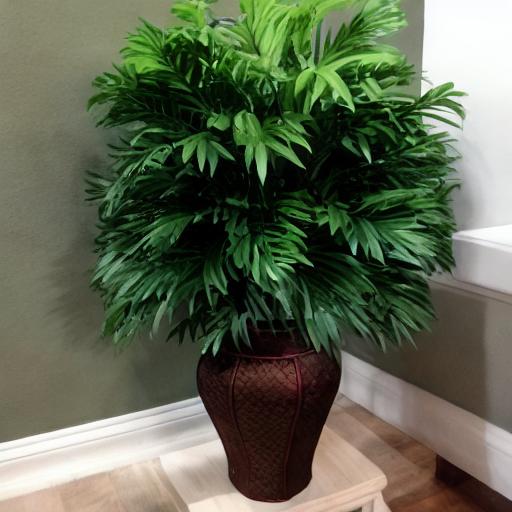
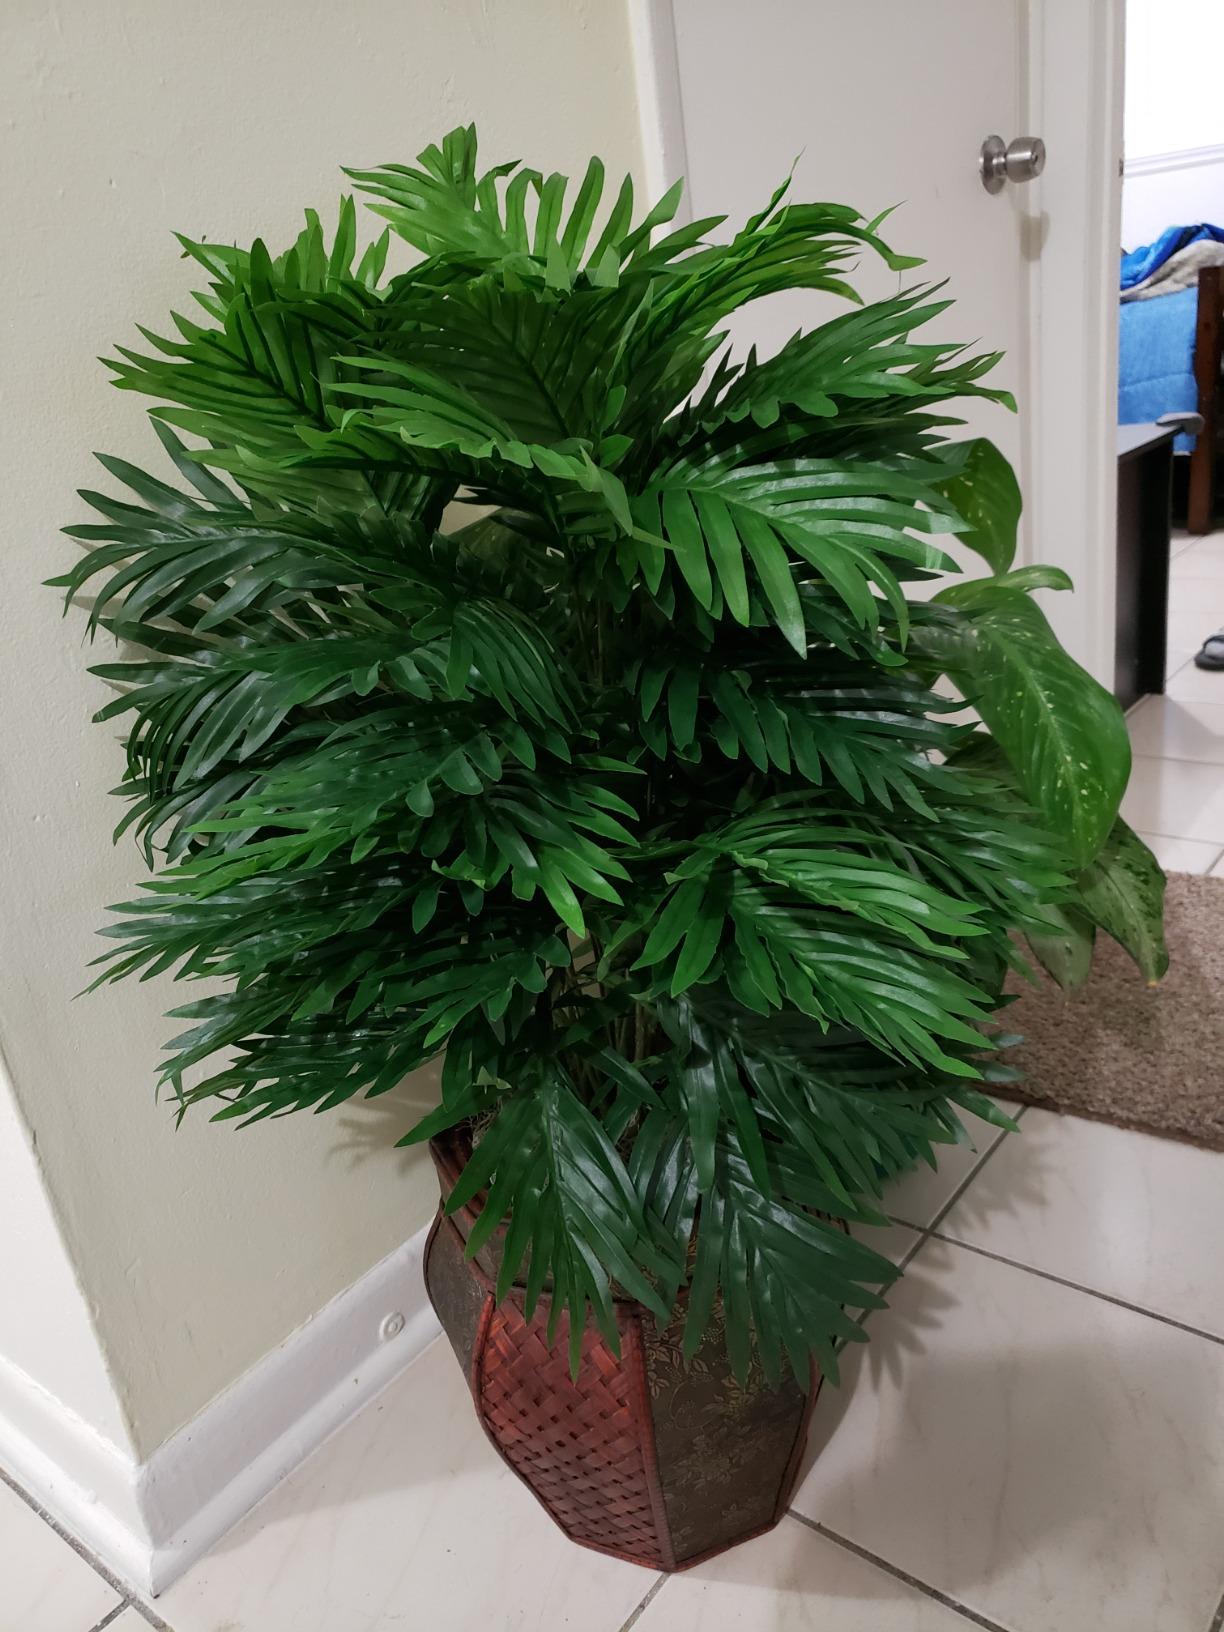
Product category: vase
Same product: no